One Day in My Life

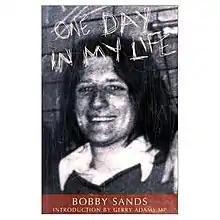
First edition cover

One Day in My Life is an autobiographical novel written by Bobby Sands while serving a fourteen-year sentence at Long Kesh, for possession of a gun as a member of the Irish Republican Army.